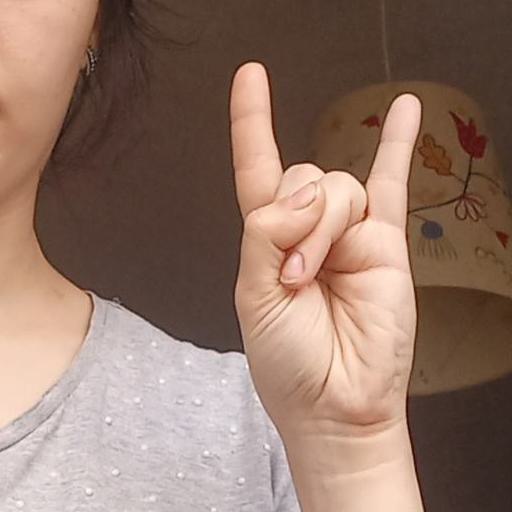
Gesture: rock